Alejandro R. Ruiz

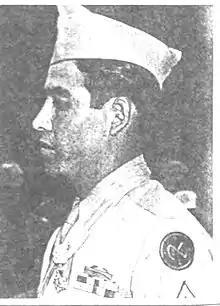
PFC Alejandro R. Ruiz, Medal of Honor recipient

Sergeant Alejandro Renteria Ruiz (June 26, 1923 – November 20, 2009) was a United States Army soldier who received the Medal of Honor, the United States' highest military decoration, for his actions in the Battle of Okinawa in the Ryukyu Islands during World War II.